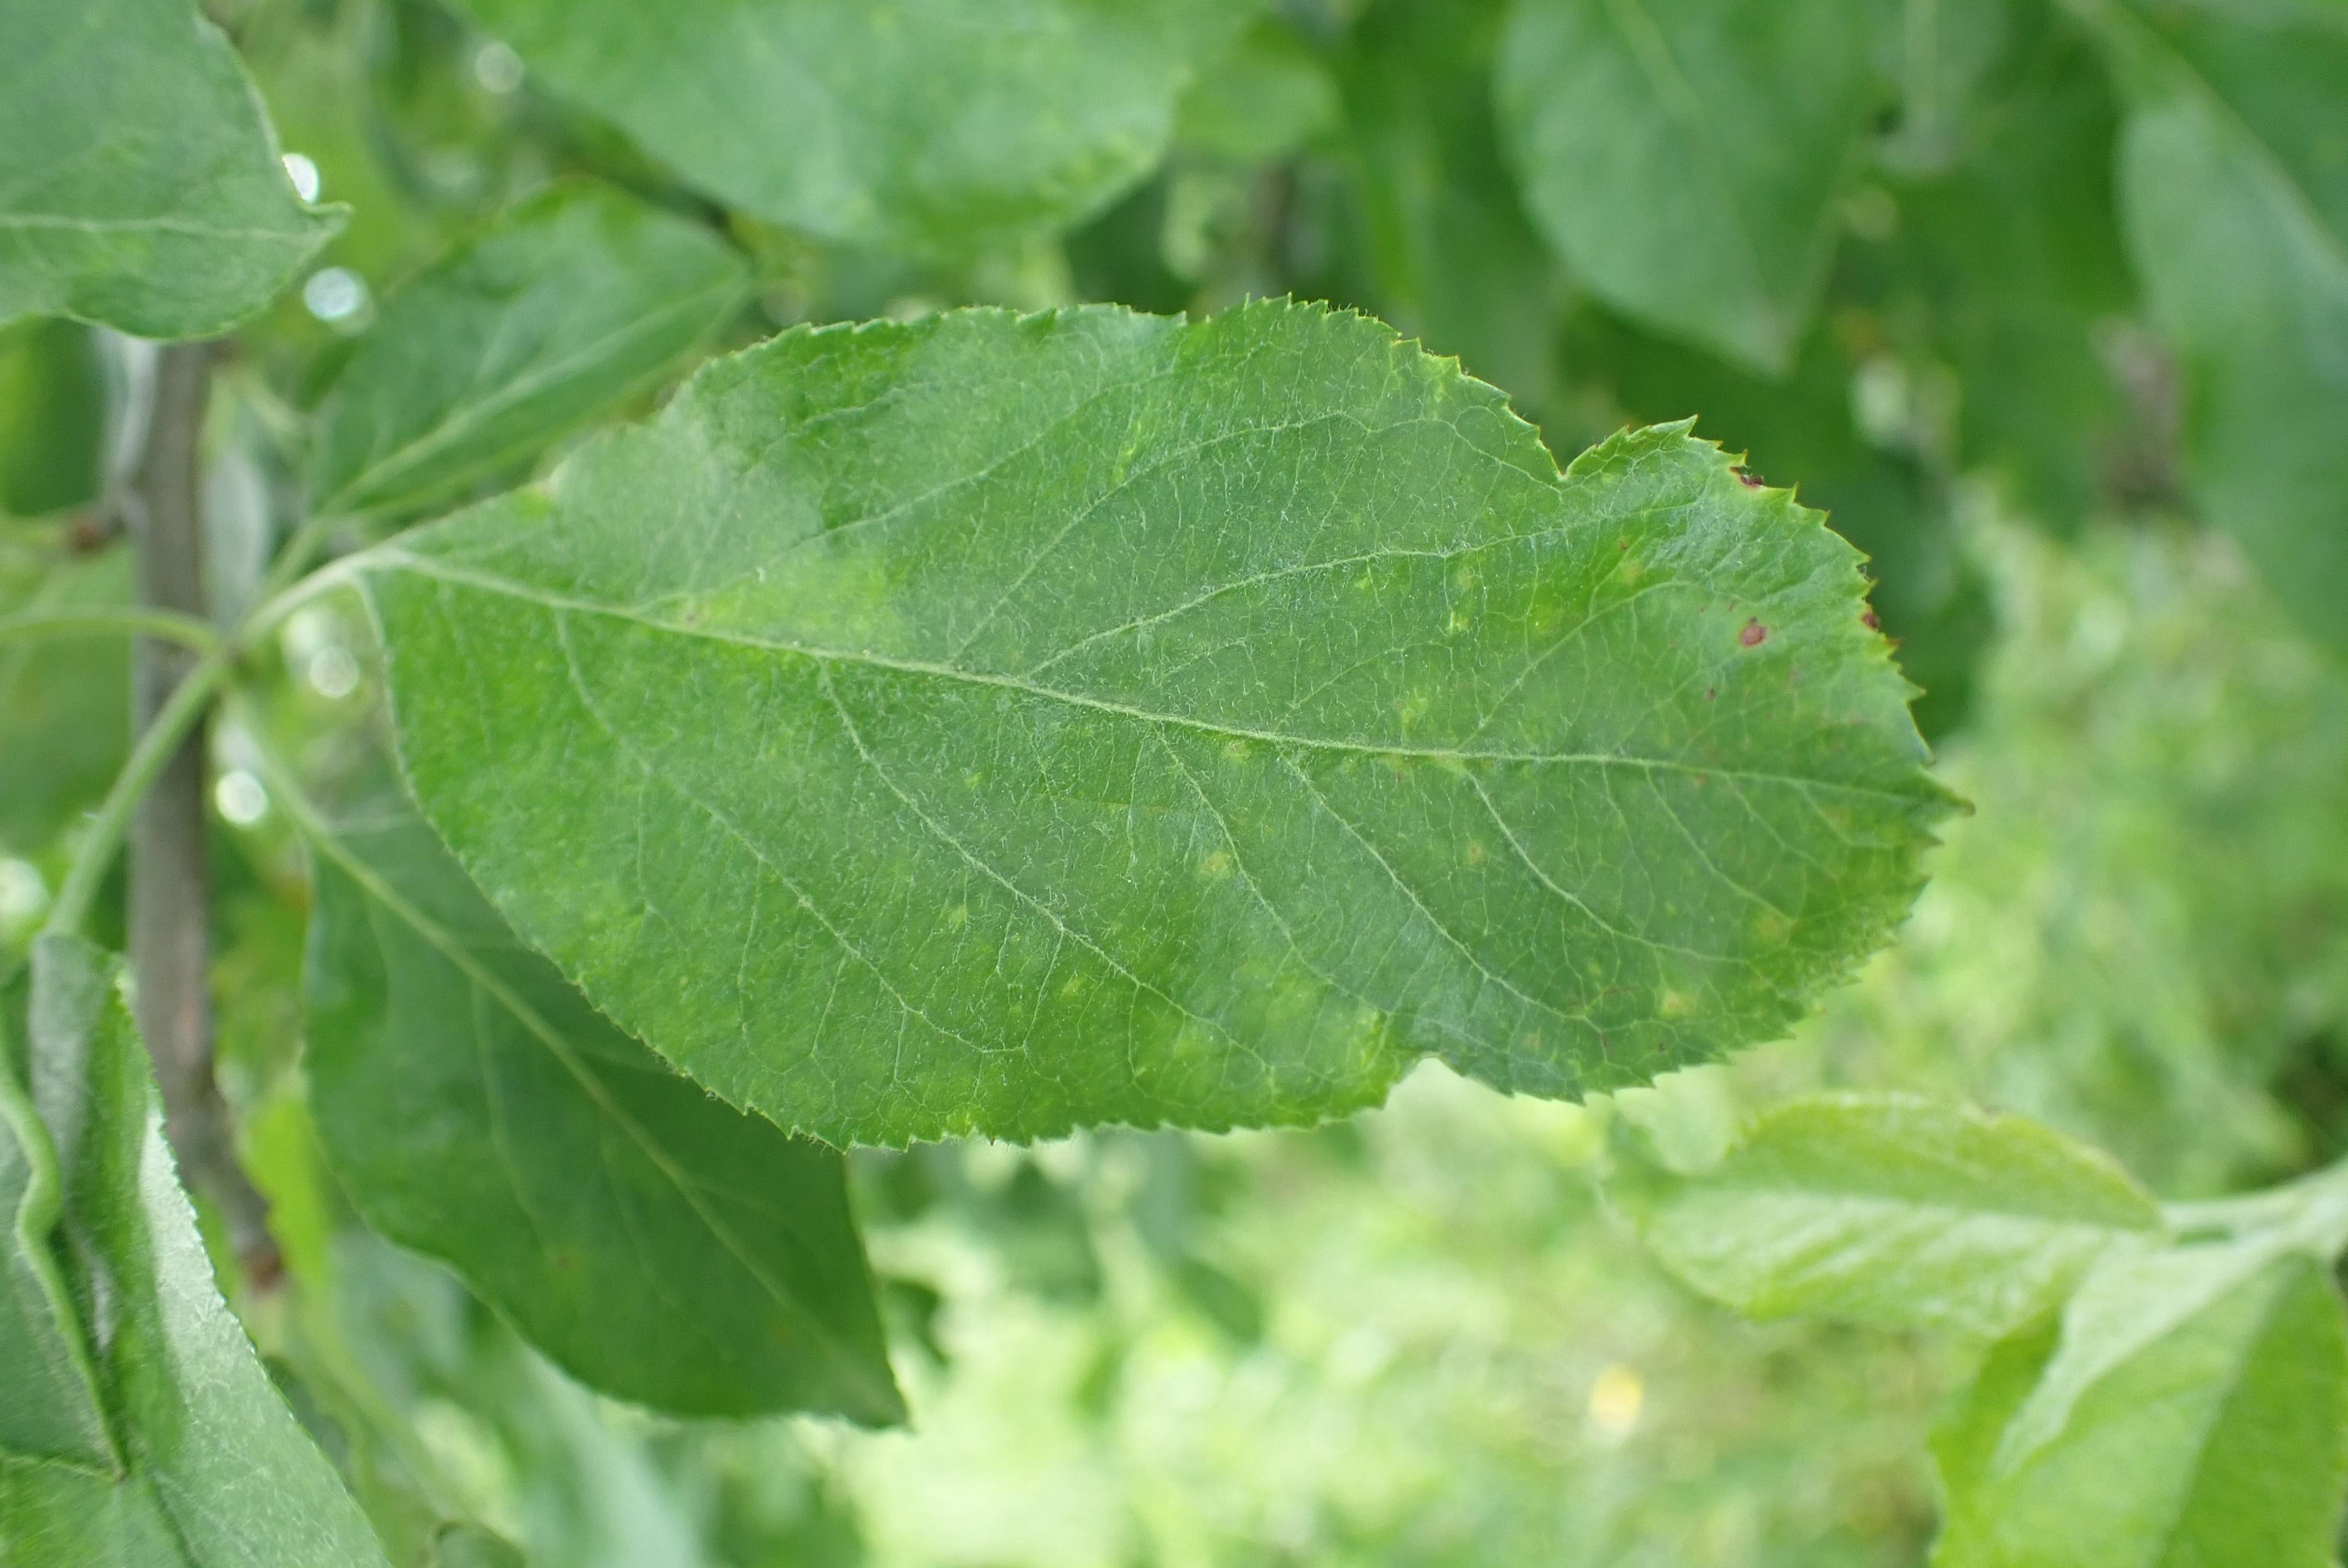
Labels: scab